Armenia–United States relations

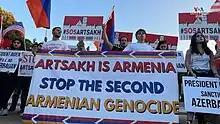
Armenians in Washington held a protest in front of the White House due to Azerbaijan's attack on Artsakh in September 2023

The United States has not recognized Artsakh as an independent state. However, it has advocated for peace in the South Caucasus region as well as attempts to solve the problem between Armenia and Azerbaijan, an ally of Turkey. However, when the 2020 Nagorno-Karabakh war broke out, Turkish President Recep Tayyip Erdoğan blamed the United States of providing lethal weapons to Armenia in the war, which was denied by Washington. Subsequently, relations between Turkey and its ally Azerbaijan towards the United States worsened, and the United States imposed embargoes on Turkey in December the same year. Meanwhile, as tensions between Turkey and the United States grew, relations between Armenia and the U.S. improved.